Hell Gorge

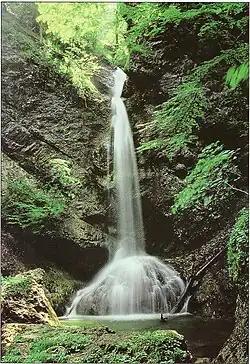
Borovniščica Creek creating a waterfall in Hell Gorge

Hell Gorge is a gorge in central Slovenia, located near the settlement of Ohonica, southwest of the village of Borovnica and from Ljubljana. Borovniščica Creek has created many erosion features such as pools, rapids, and waterfalls, of which five are extremely beautiful and well known because they plunge from . It has been proclaimed a natural value of national significance.